Arthur Henry Cheatle

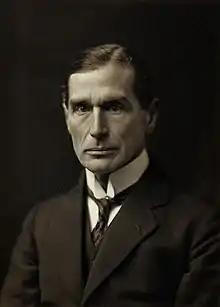

Arthur Henry Cheatle CBE (4 December 1866 – 11 May 1929) was an English surgeon who made important contributions to understanding of the anatomy and diseases of the mastoid region.